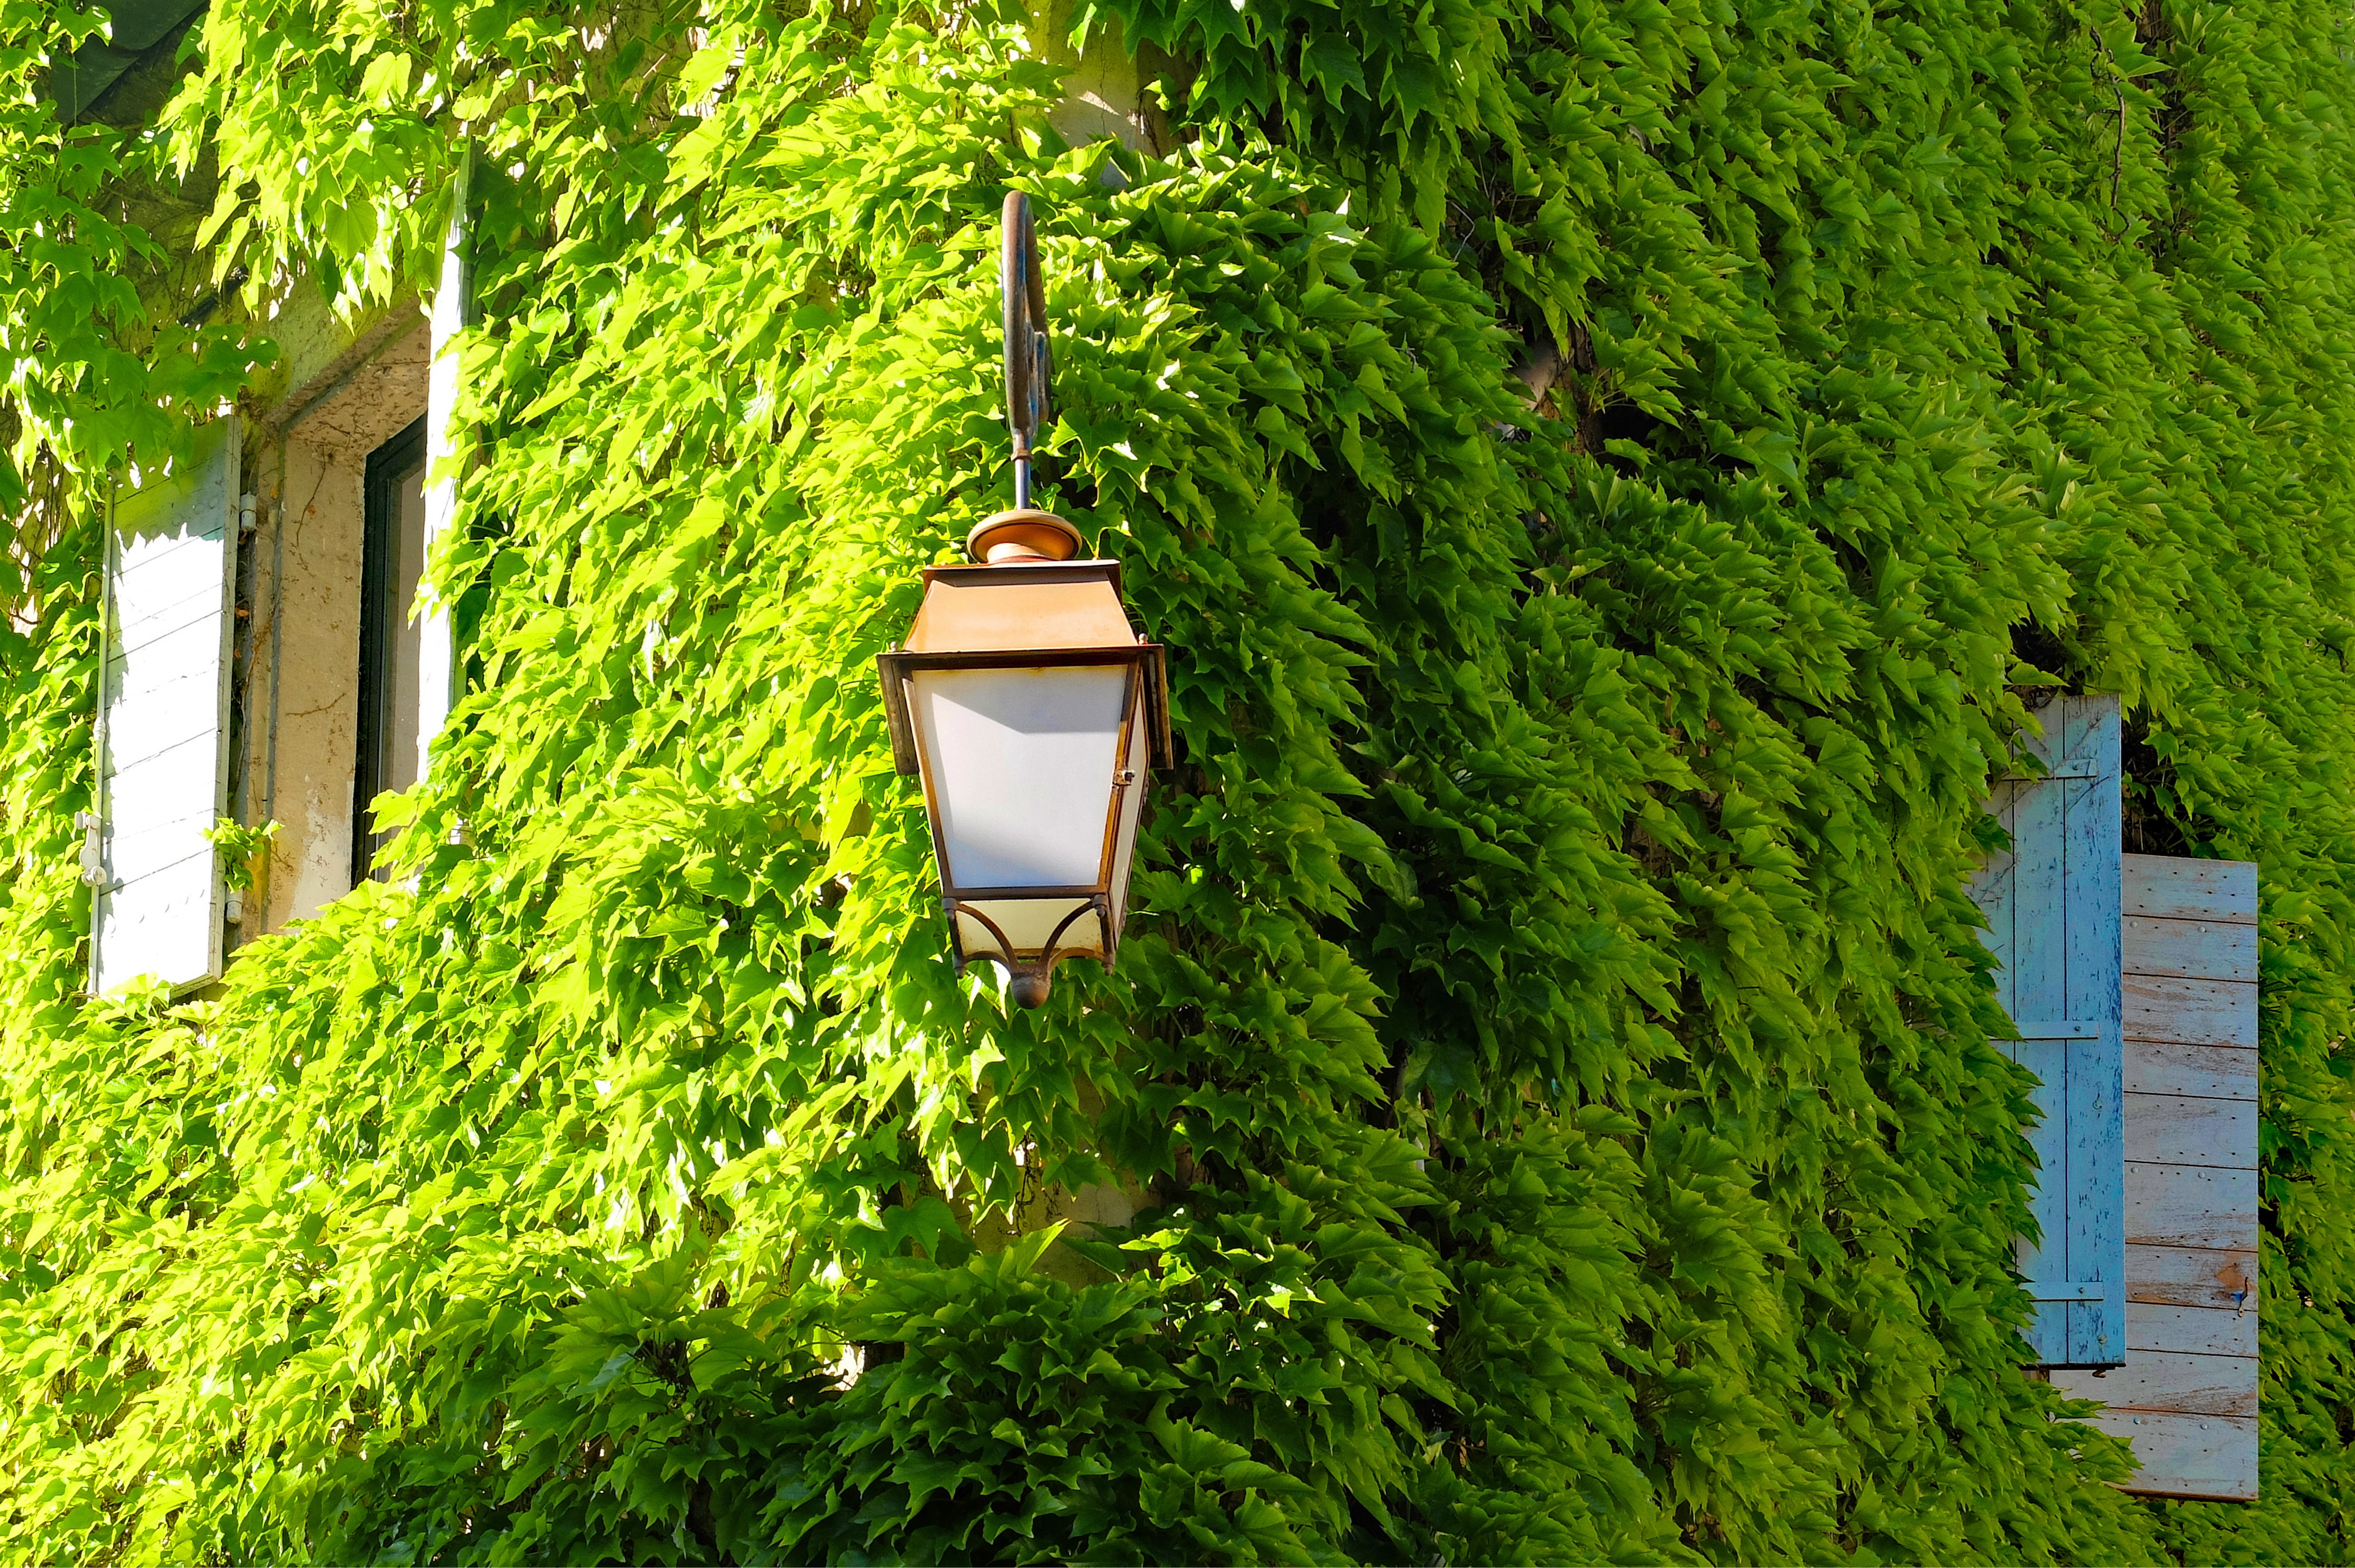
tree, grass, plant, lawn, house, leaf, flower, building, green, vegetable, ivy, facade, garden, lighting, leaves, shrub, vigne, yard, hedge, man made object, woody plant, land plant, viriginia creeper